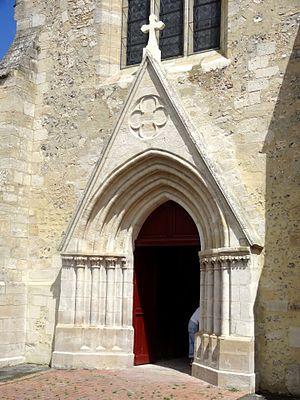
Église Saint-Crépin-et-Saint-Crépinien de Saint-Crépin-Ibouvillers - voir titre.
L’église Saint-Crépin-et-Saint-Crépinien est une église catholique paroissiale située à Saint-Crépin-Ibouvillers, dans le département de l'Oise, en France. Cette église de plan cruciforme se singularise par sa flèche de pierre octogonale du milieu du XVIᵉ siècle, d'une facture lourde et d'une composition singulière, avec un décor librement inspiré de la Renaissance et quelques réminiscences du style gothique flamboyant. À l'intérieur, le chœur et les croisillons du transept sont surtout remarquables pour leurs voûtes d'ogives sexpartites et l'agencement inhabituel des supports, qui conservent en partie leur polychromie ancienne. La construction s'est vraisemblablement échelonnée entre la fin du XIIᵉ siècle et le milieu du XIIIᵉ siècle, et s'est donc achevée en pleine période gothique rayonnant, quand il fut jugé nécessaire de remanier le portail, la fenêtre nord du transept et puis la baie occidentale de la nef dans le nouveau style. La nef a été si profondément remaniée qu'elle ne garde plus aucun caractéristique d'origine.